Churches Militant, Penitent, and Triumphant

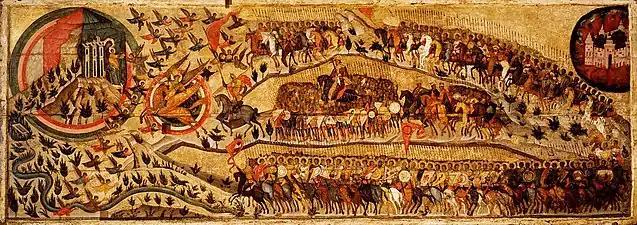
"Ecclesia militans", one of the largest icons in existence

Anglicans believe that "…the Church on earth is united with the Church in heaven, ('sanctorum communio'). They speak of the 'Church Militant here on earth' and the Church triumphant in heaven. They worship God together with 'angels and archangels, and with all the company of heaven.